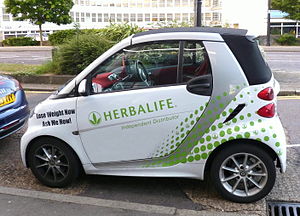
Multi-level marketing / Kritik
En Herbalife-sælgers bil.
Multi-level marketing eller network marketing/netværksmarkedsføring eller pyramidesalg er en forretningsmodel, der sætter et firma i stand til at markedsføre og distribuere sine produkter direkte fra producenten og videre gennem en ulønnet arbejdskraft.